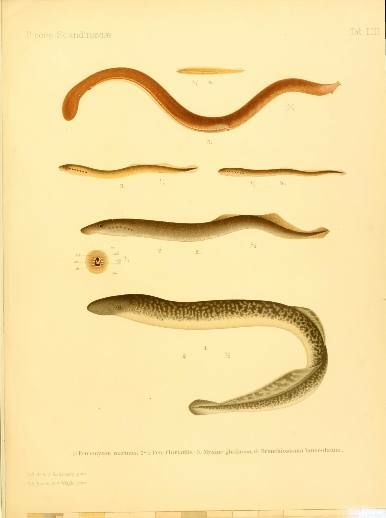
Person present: No